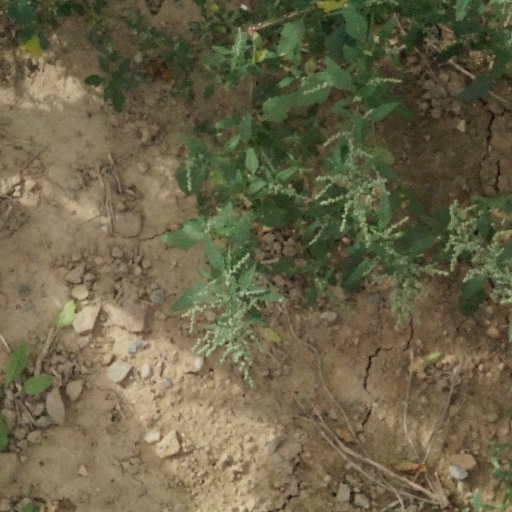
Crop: maize; corn